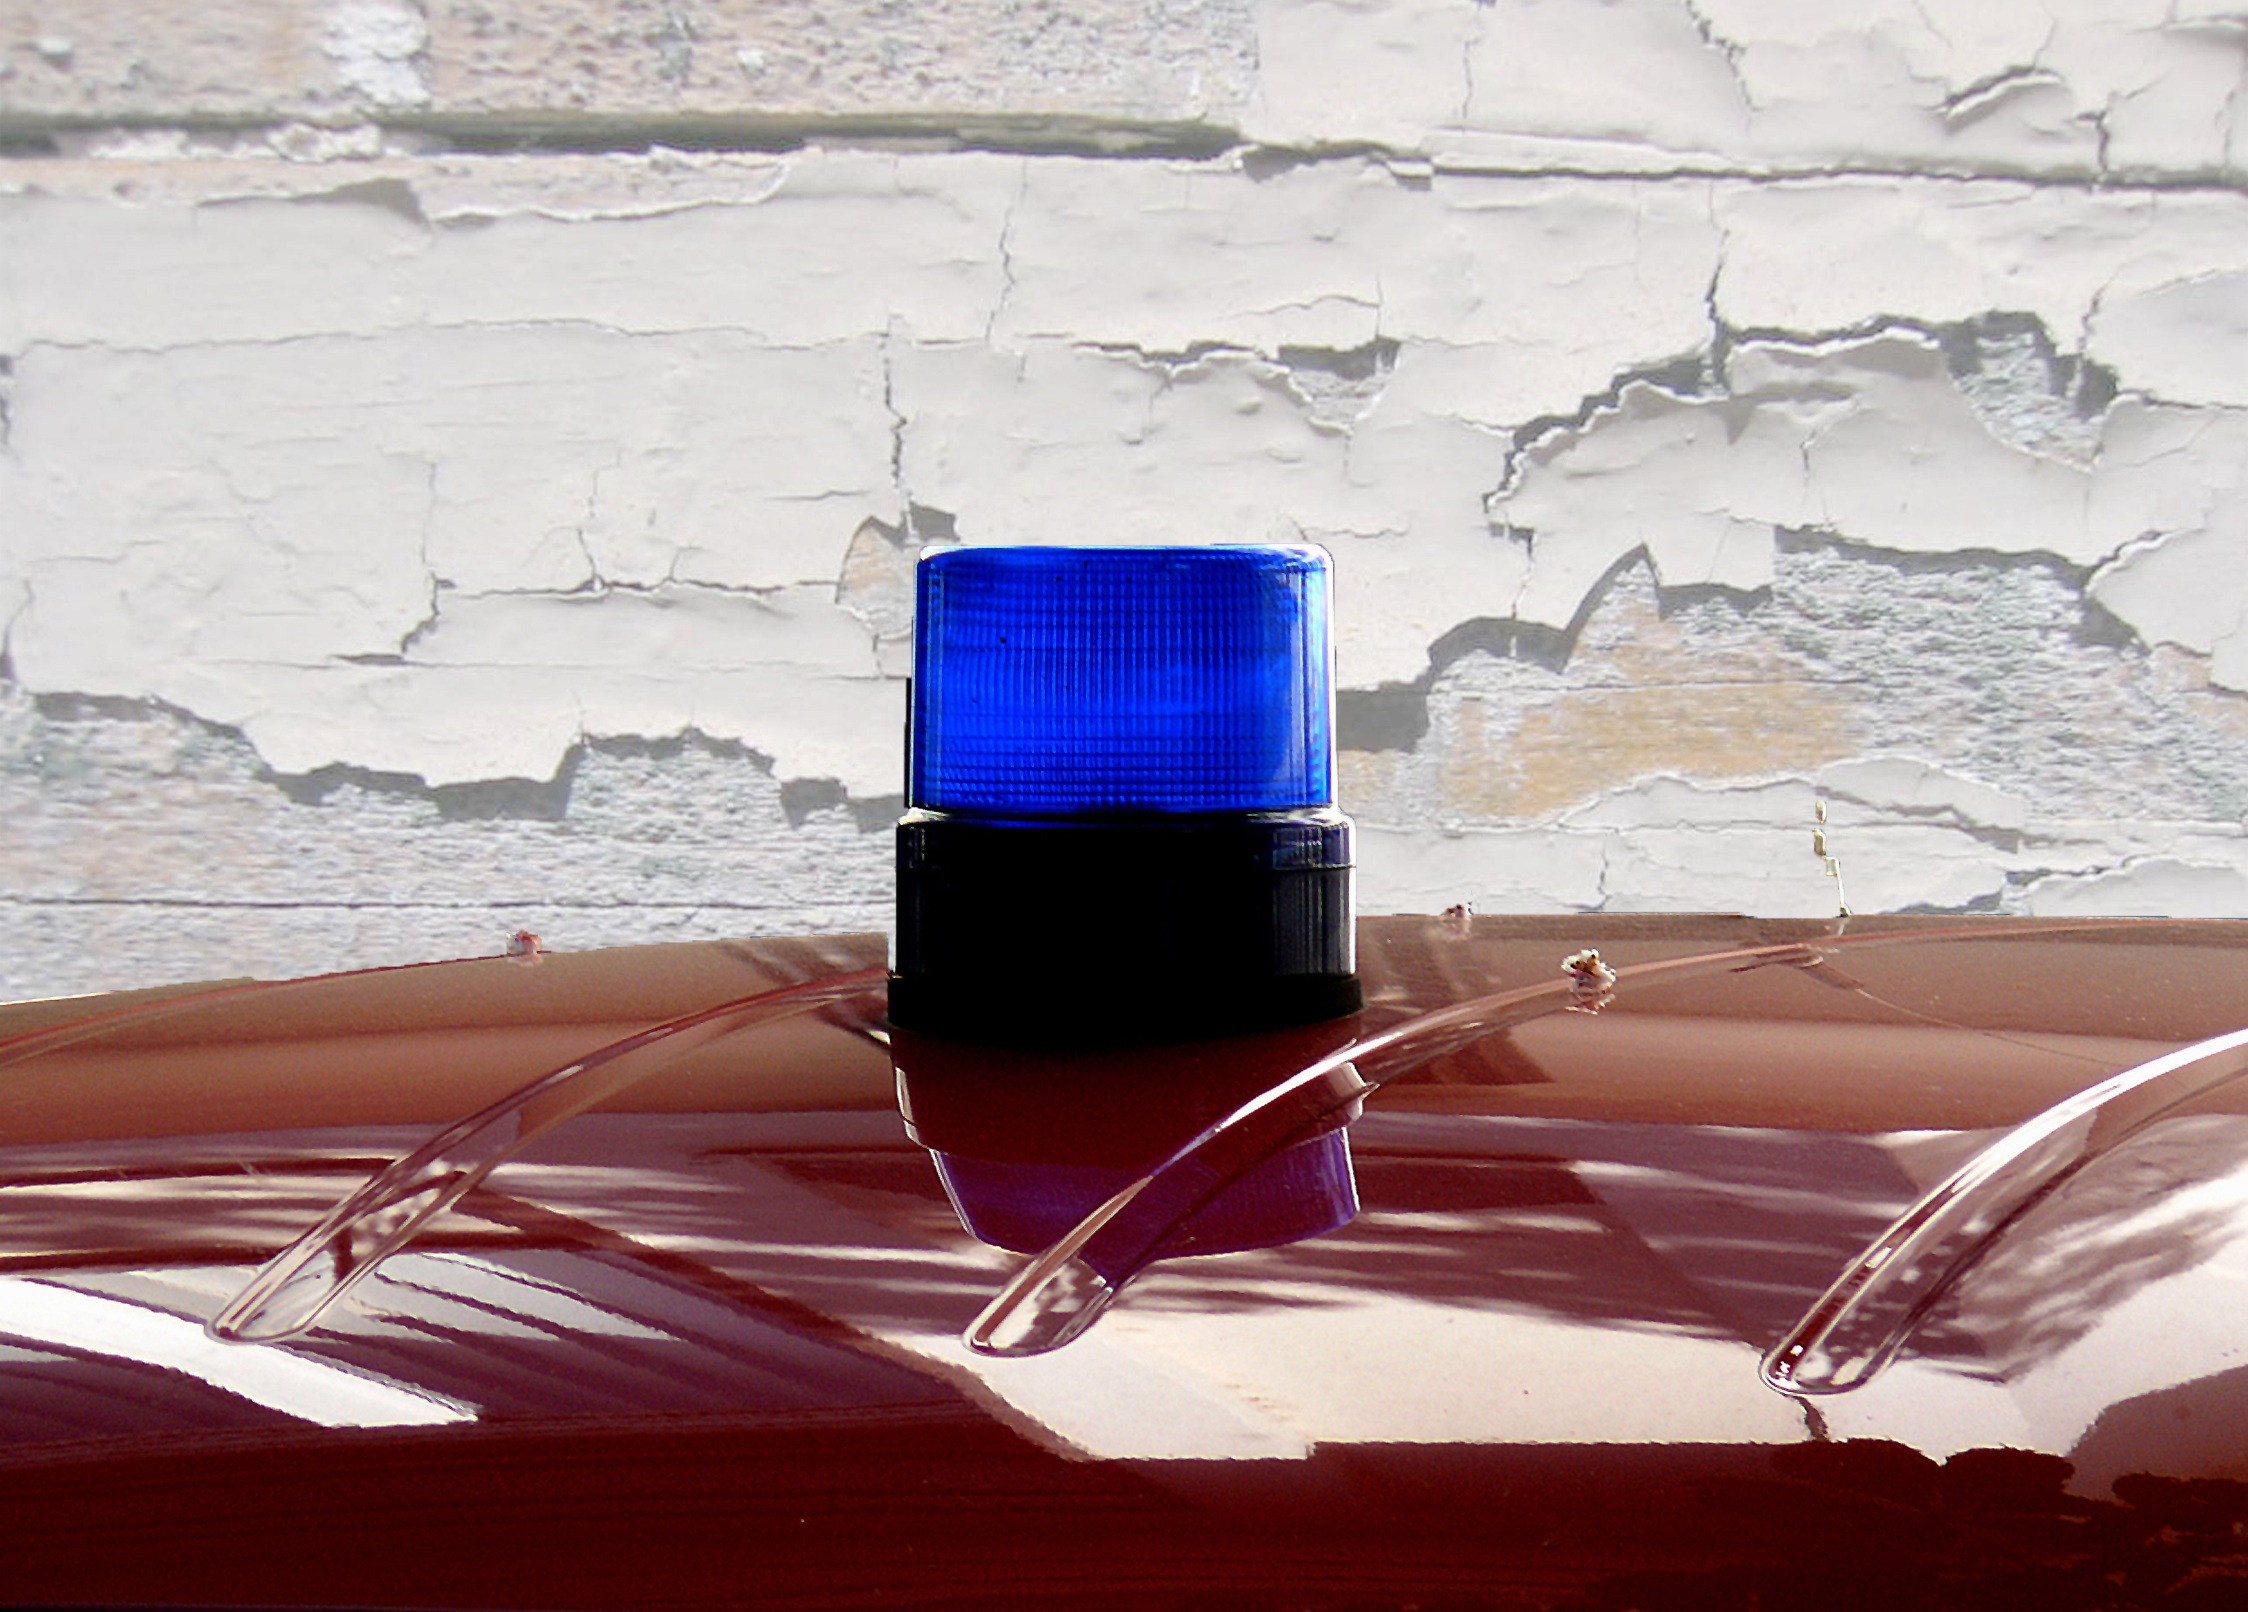
glass, red, color, fire, blue, siren, brand, help, not, shape, risk, emergency, blue light, cry for help